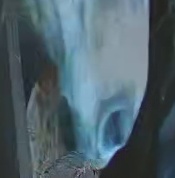
Face region: mouth_nostrils (mouth_chin_nostrils_and_profile)
Pain indicator: obviously_present